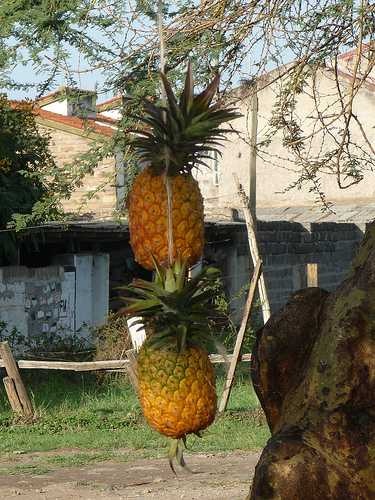
Label: Pineapple